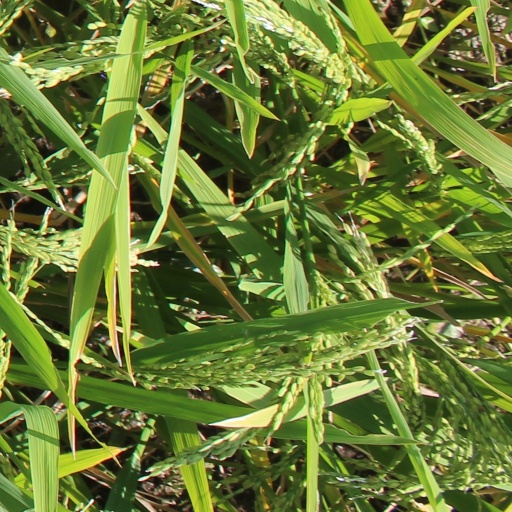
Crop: rice